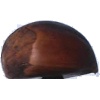
Label: Chestnut 1